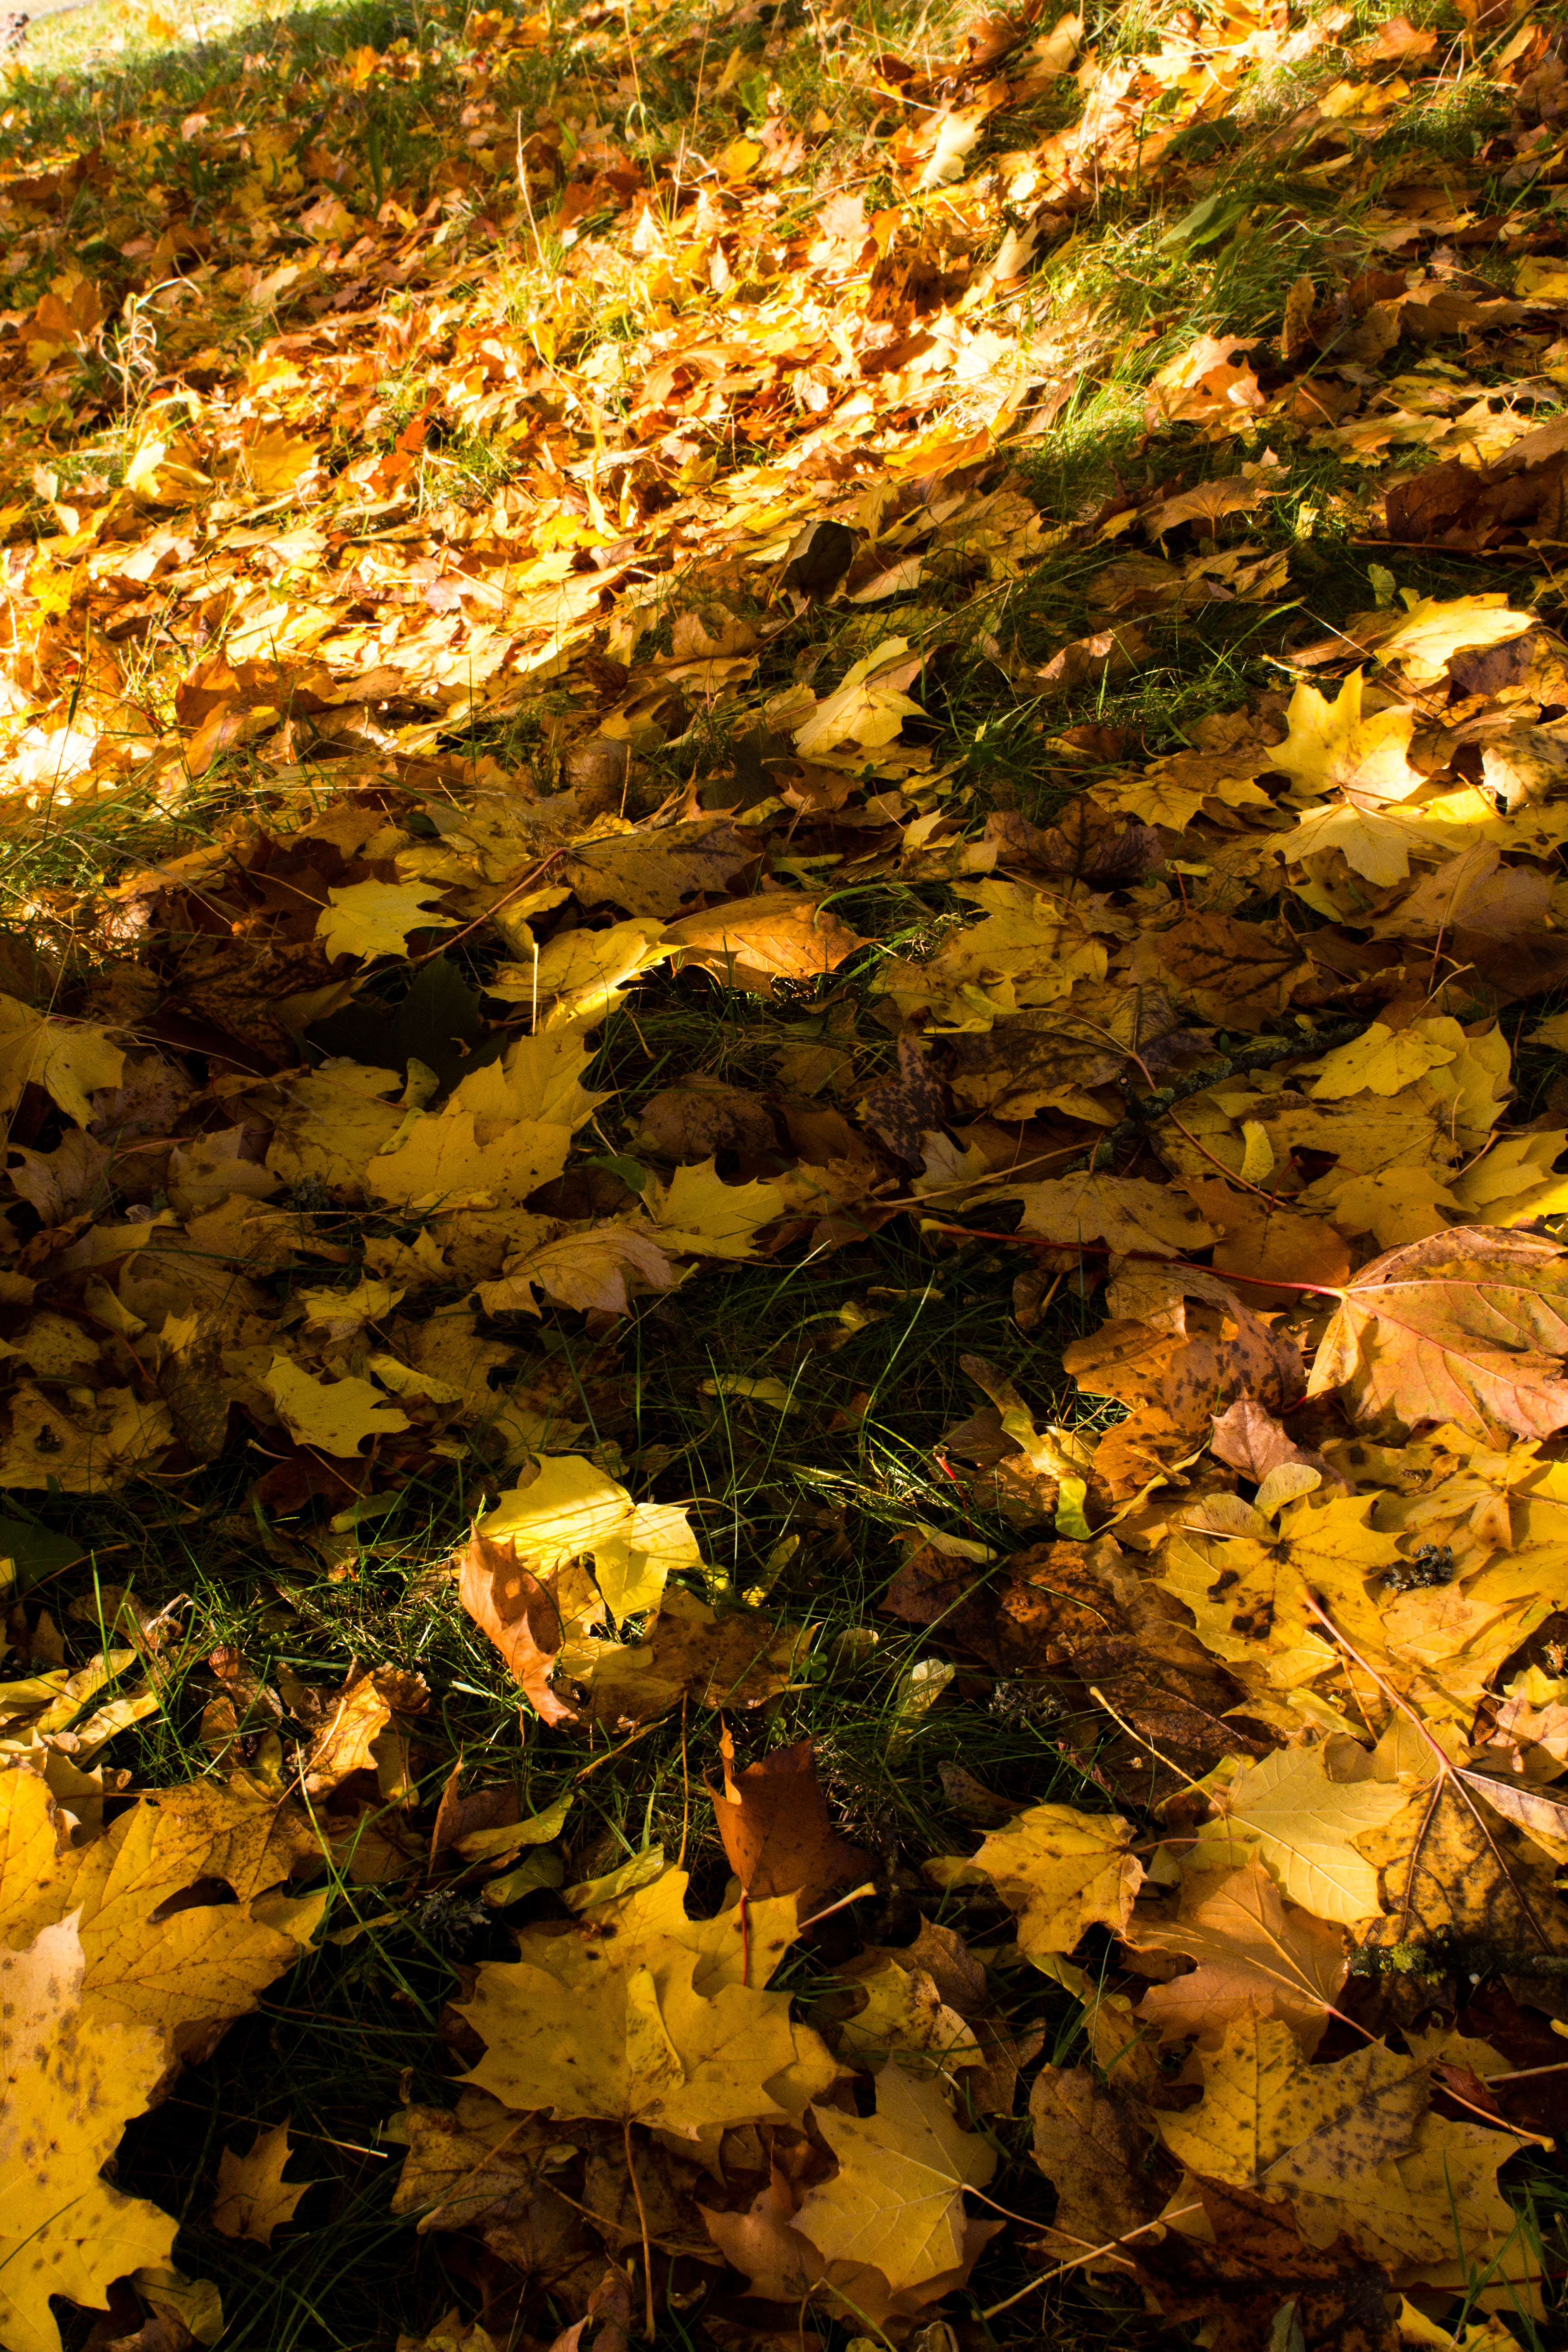
tree, nature, forest, rock, wilderness, branch, plant, sunlight, leaf, fall, flower, foliage, stream, reflection, autumn, yellow, flora, season, leaves, gold, deciduous, colours, woodland, woody plant